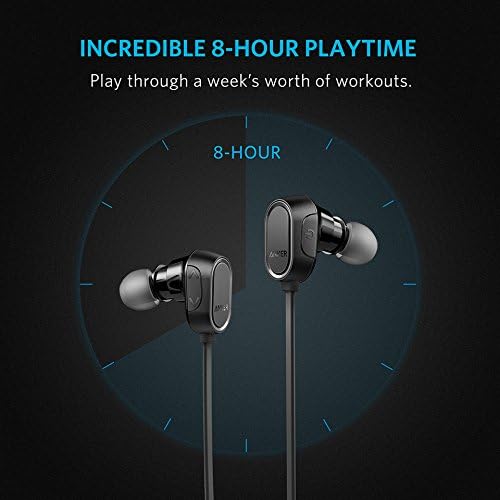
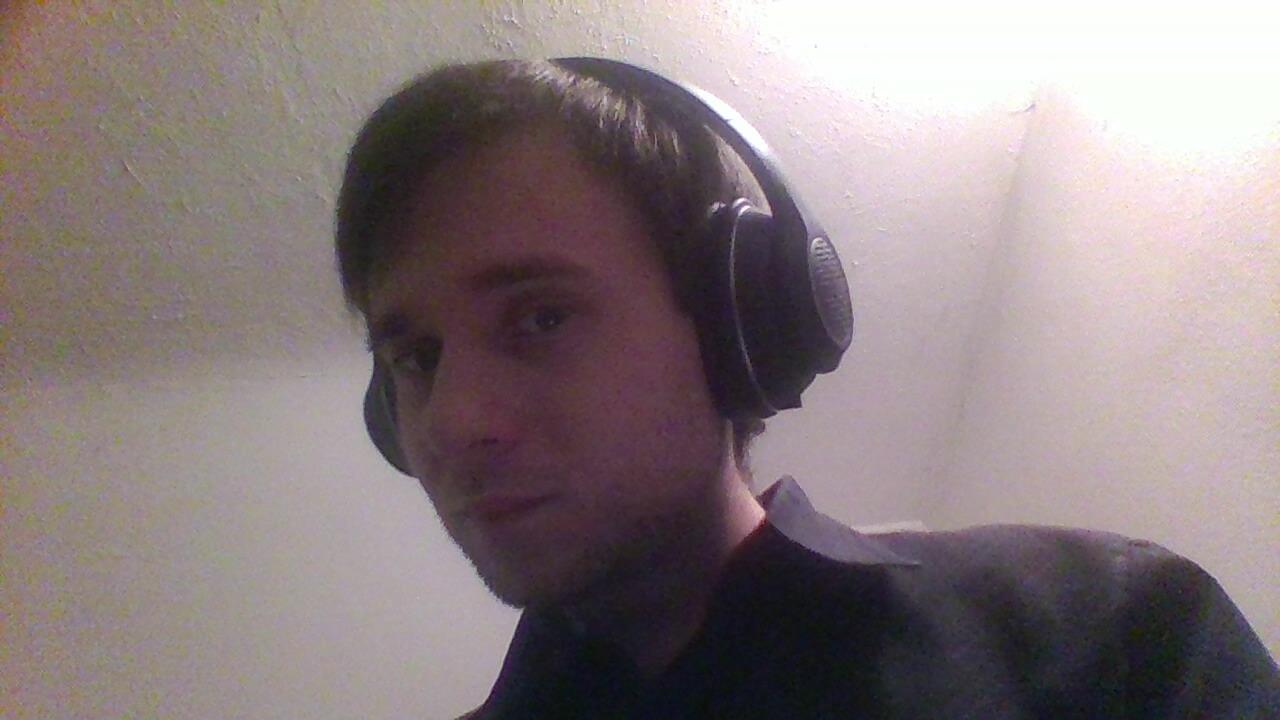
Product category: headphones
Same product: no